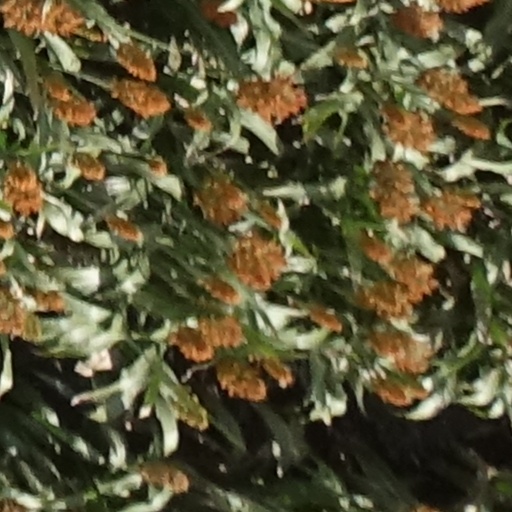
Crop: sorghum